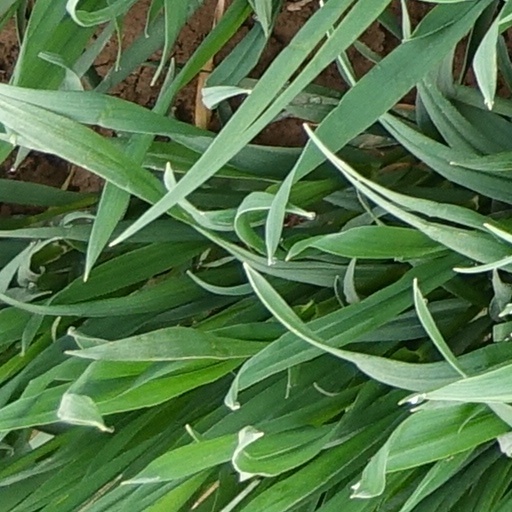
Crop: wheat